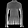
Label: Pullover